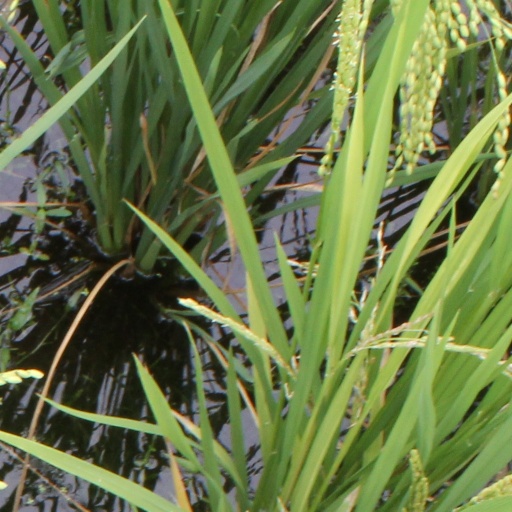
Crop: rice